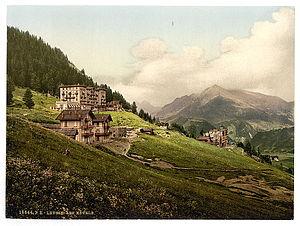
Leysin est une commune suisse du canton de Vaud, située dans le district d'Aigle. Commune de montagne, elle se trouve dans les Préalpes vaudoises, situées dans le massif des Alpes bernoises.